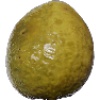
Label: guava